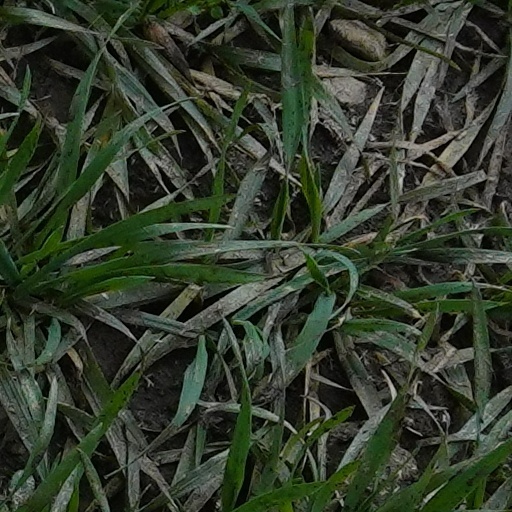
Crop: wheat